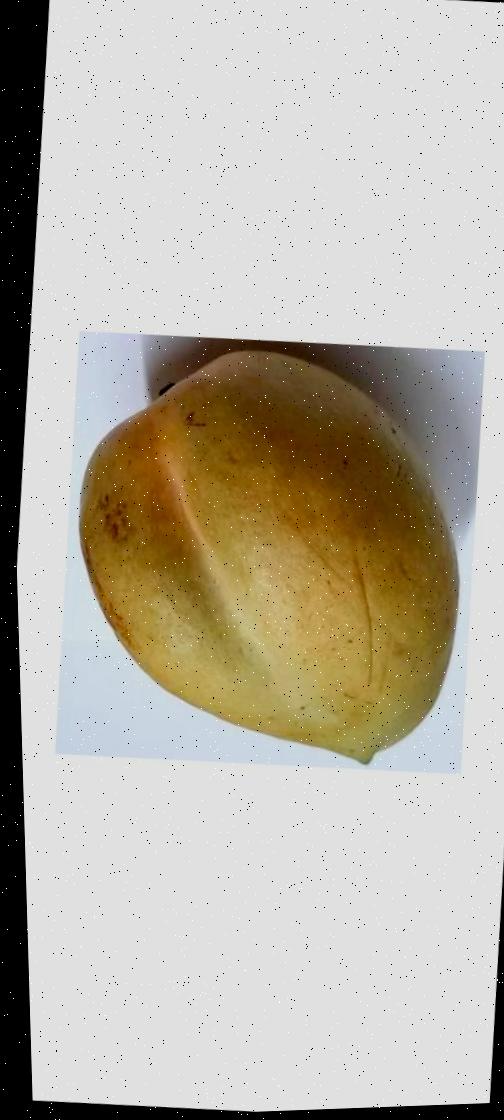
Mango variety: Bari-11